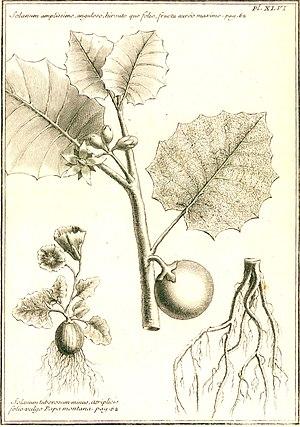
""Solanum amplissimo anguloso hirsuto que folio"". In: ""Journal des Observations Physiques, Mathematiques et Botaniques, faites par l'ordre du roy sur les côtes orientales de l'Amérique méridionale &amp
Le père Louis Éconches Feuillée est un explorateur, botaniste, géographe et astronome français, né le 15 août 1660 à Mane près de Forcalquier et mort le 18 avril 1732 à Marseille.